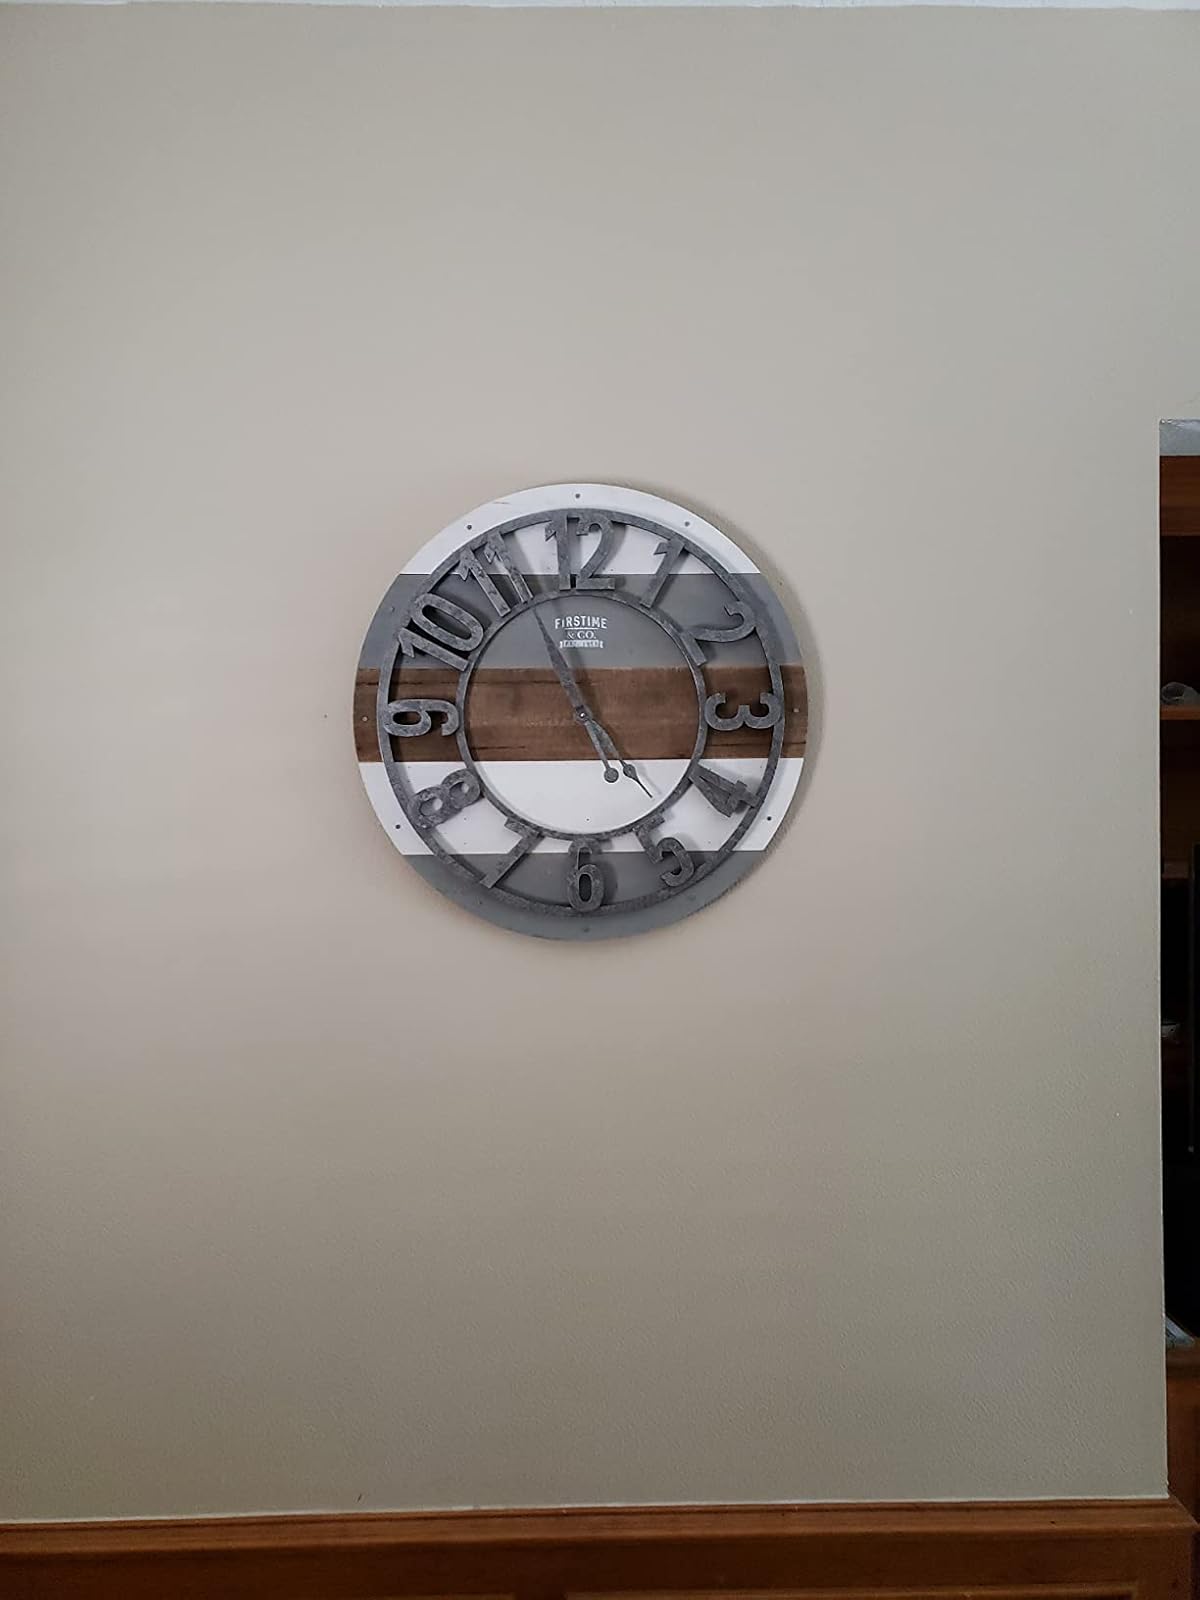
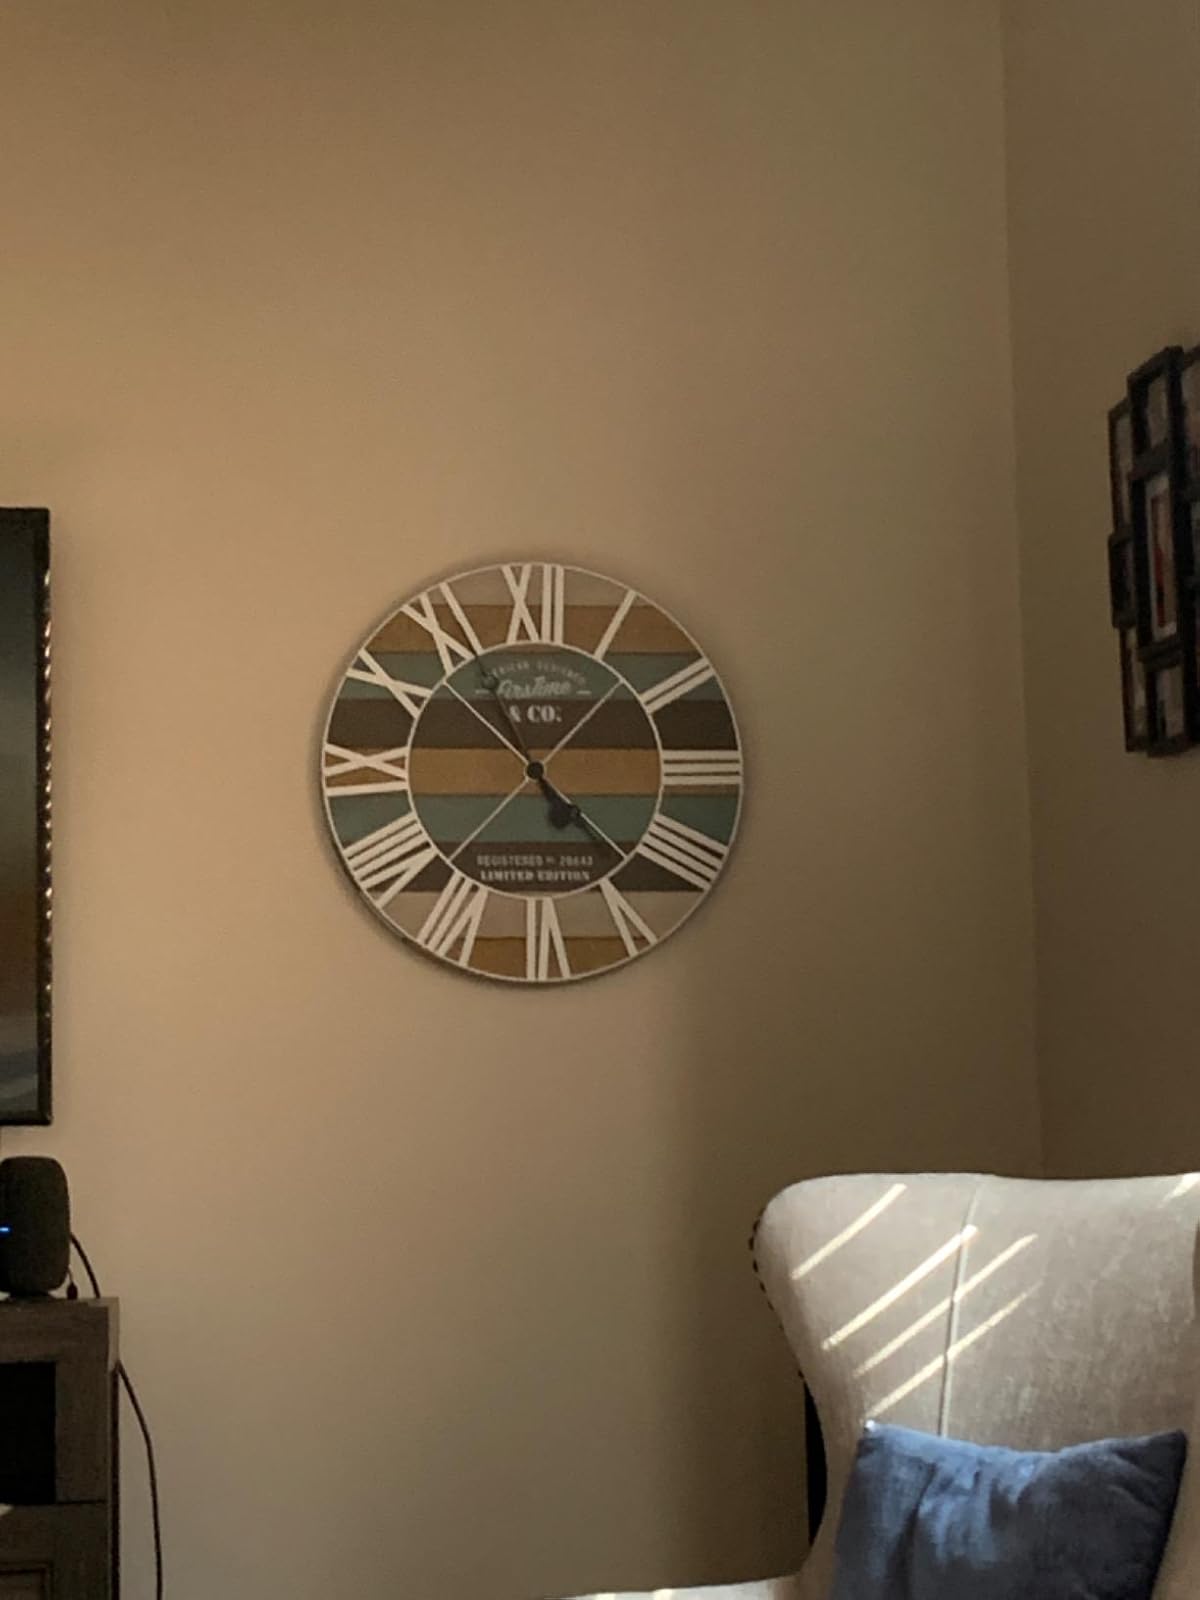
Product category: clock
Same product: no